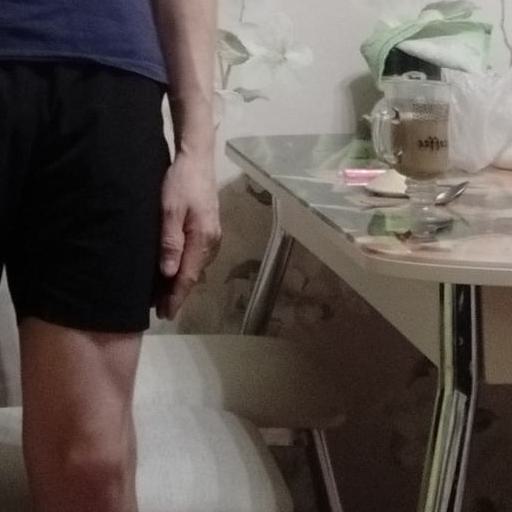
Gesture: no_gesture